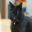
Label: cat